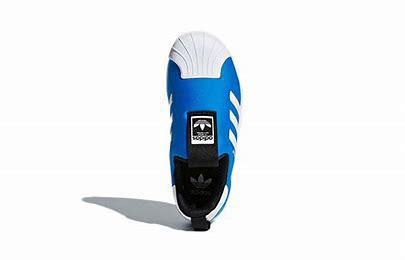
Brand: adidas
Model: originals BP Adidas Originals Superstar 360 C